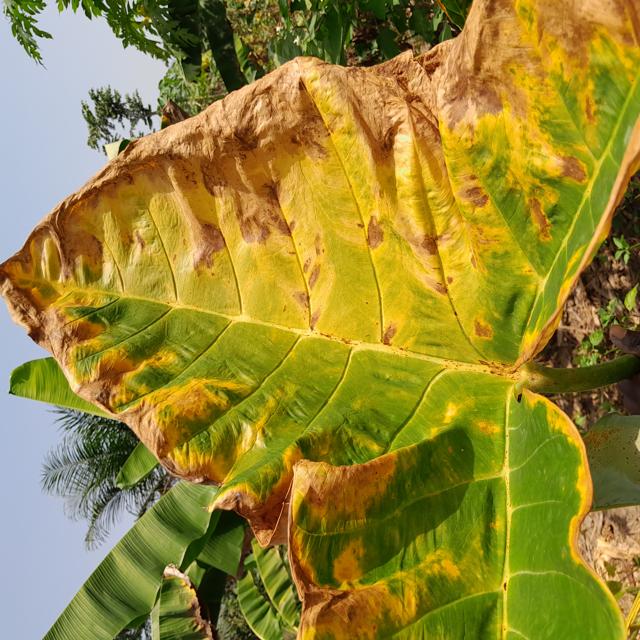
Label: Late_Blight